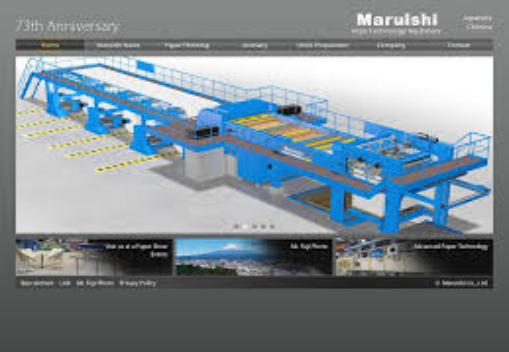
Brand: maruishi
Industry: Transportation